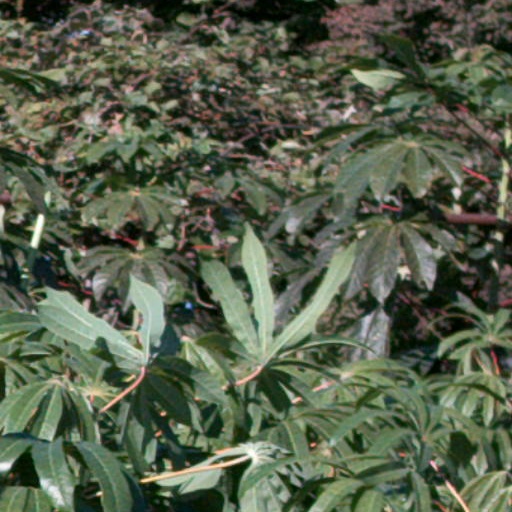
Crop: cassava